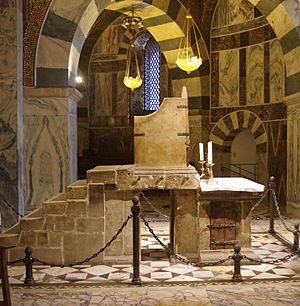
Karolingisk arkitektur
Kirkerummet ved karl den Stores palads i Aachen. I forgrunden ses kejserens trone.
Karolingisk arkitektur kan betegnes som en meget tidlig, romansk bygningskunst. Formsproget i perioden 700-911 bærer tydeligt præg af indflydelse fra Ravenna og Rom og kan sagtens udgøre et forstadie til gotikken. Der findes kun meget få bygninger bevaret. Det største af dem er Karl den stores slotskapel i Aachen.